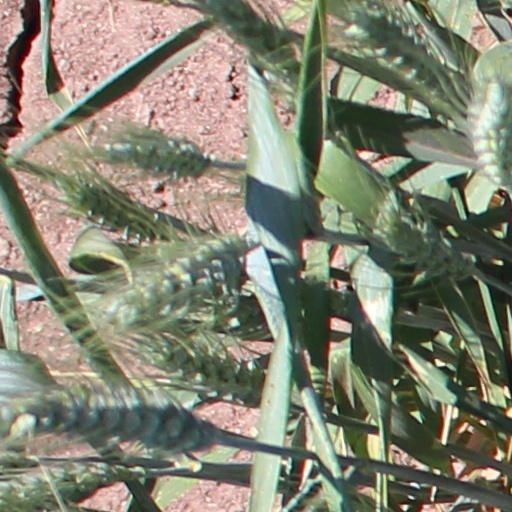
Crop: wheat